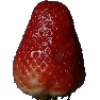
Label: Strawberry 1